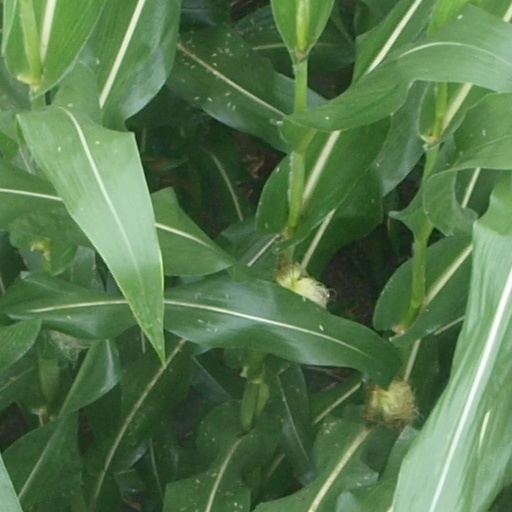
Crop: maize; corn